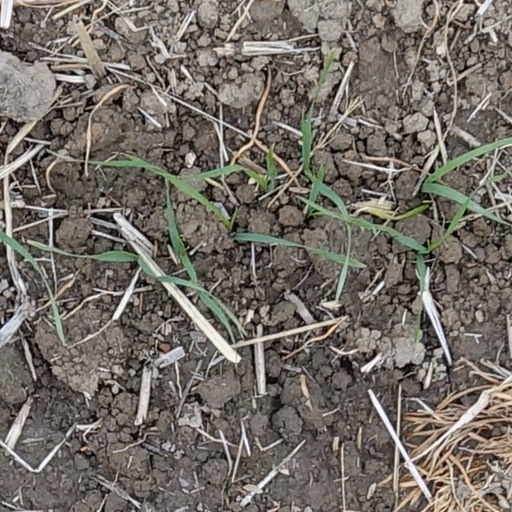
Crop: wheat